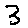
Label: 3